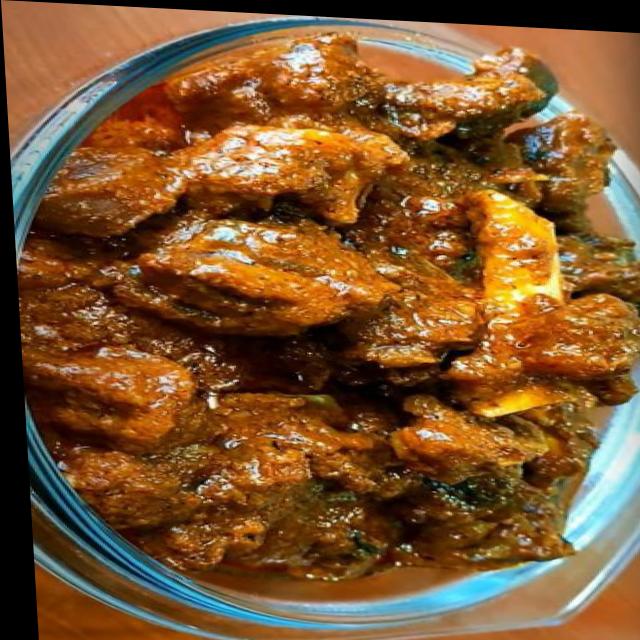
Dish: mutton_curry